Bogdan Raczkowski

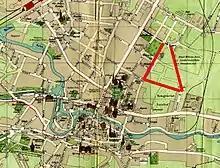
Map of Sielanka, 1908

More broadly, Bogdan Raczkowski carried on the urbanization of "Sielanka" district, initiated before the first World War.